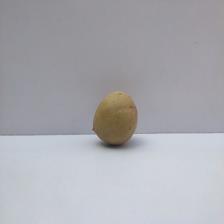
Size: Small